Koszalin

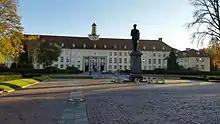
The Victory Square with the statue of Józef Piłsudski and the former Koszalin Voivodeship Office in the background

During the Second World War Köslin was the site of the first school for the "rocket troops" created on orders of Walter Dornberger, the Wehrmacht's head of the V-2 design and development program. The Polish resistance conducted espionage of German activity and distributed Polish underground press in the city. The Nazis brought many prisoners of war and forced labourers to the city, mainly Poles, but also Italians and French. The Germans operated several forced labour camps in the city, including a subcamp of the Stalag II-B POW camp. Polish forced labourers constituted up to 10% of the city's population during the war. Germany also operated a prison in the city, with forced labour subcamps in the region. After crushing the Warsaw Uprising, the Germans brought several transports of Poles from Warsaw to the city, mainly women and children.